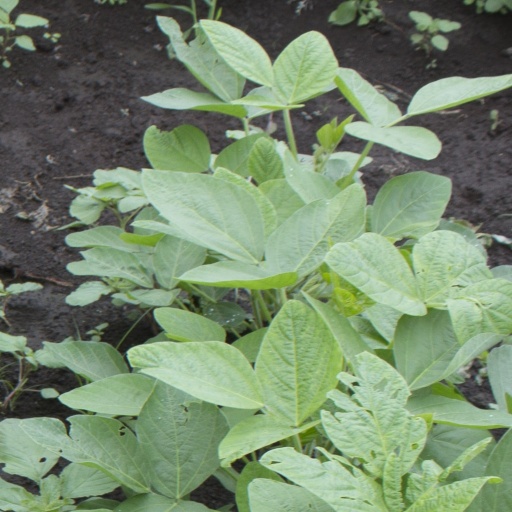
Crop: soybean